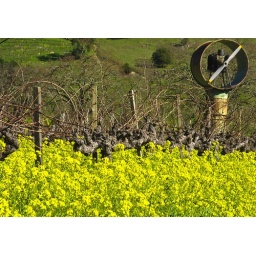
yellow mustard with dormant vines, and old wind blowing machine to dissipate freezing temperature in the spring.